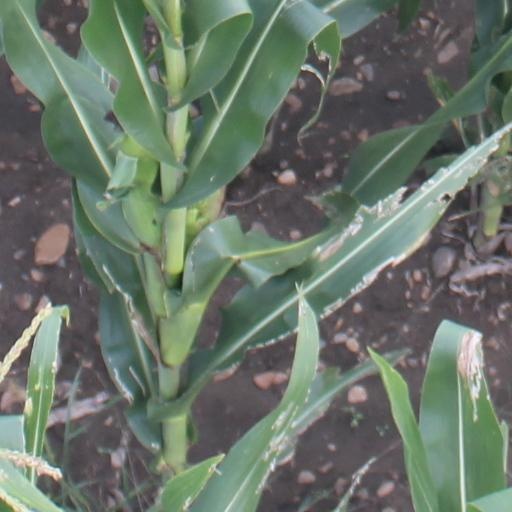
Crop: maize; corn